Le Tuzan

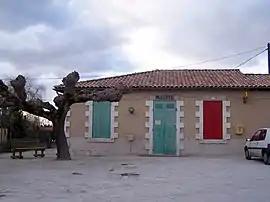
The town hall in Le Tuzan

Le Tuzan is a commune in the Gironde department in Nouvelle-Aquitaine in southwestern France.